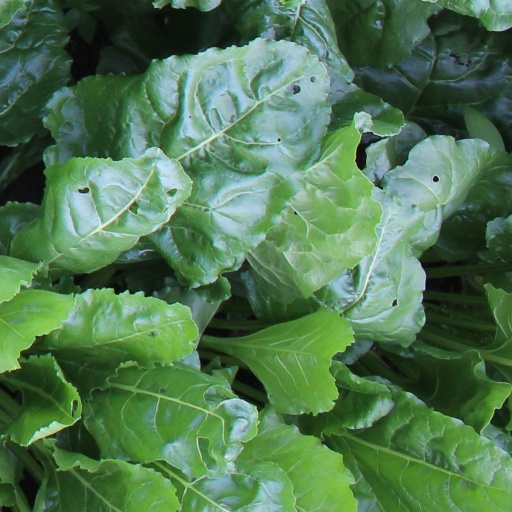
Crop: sugar beet